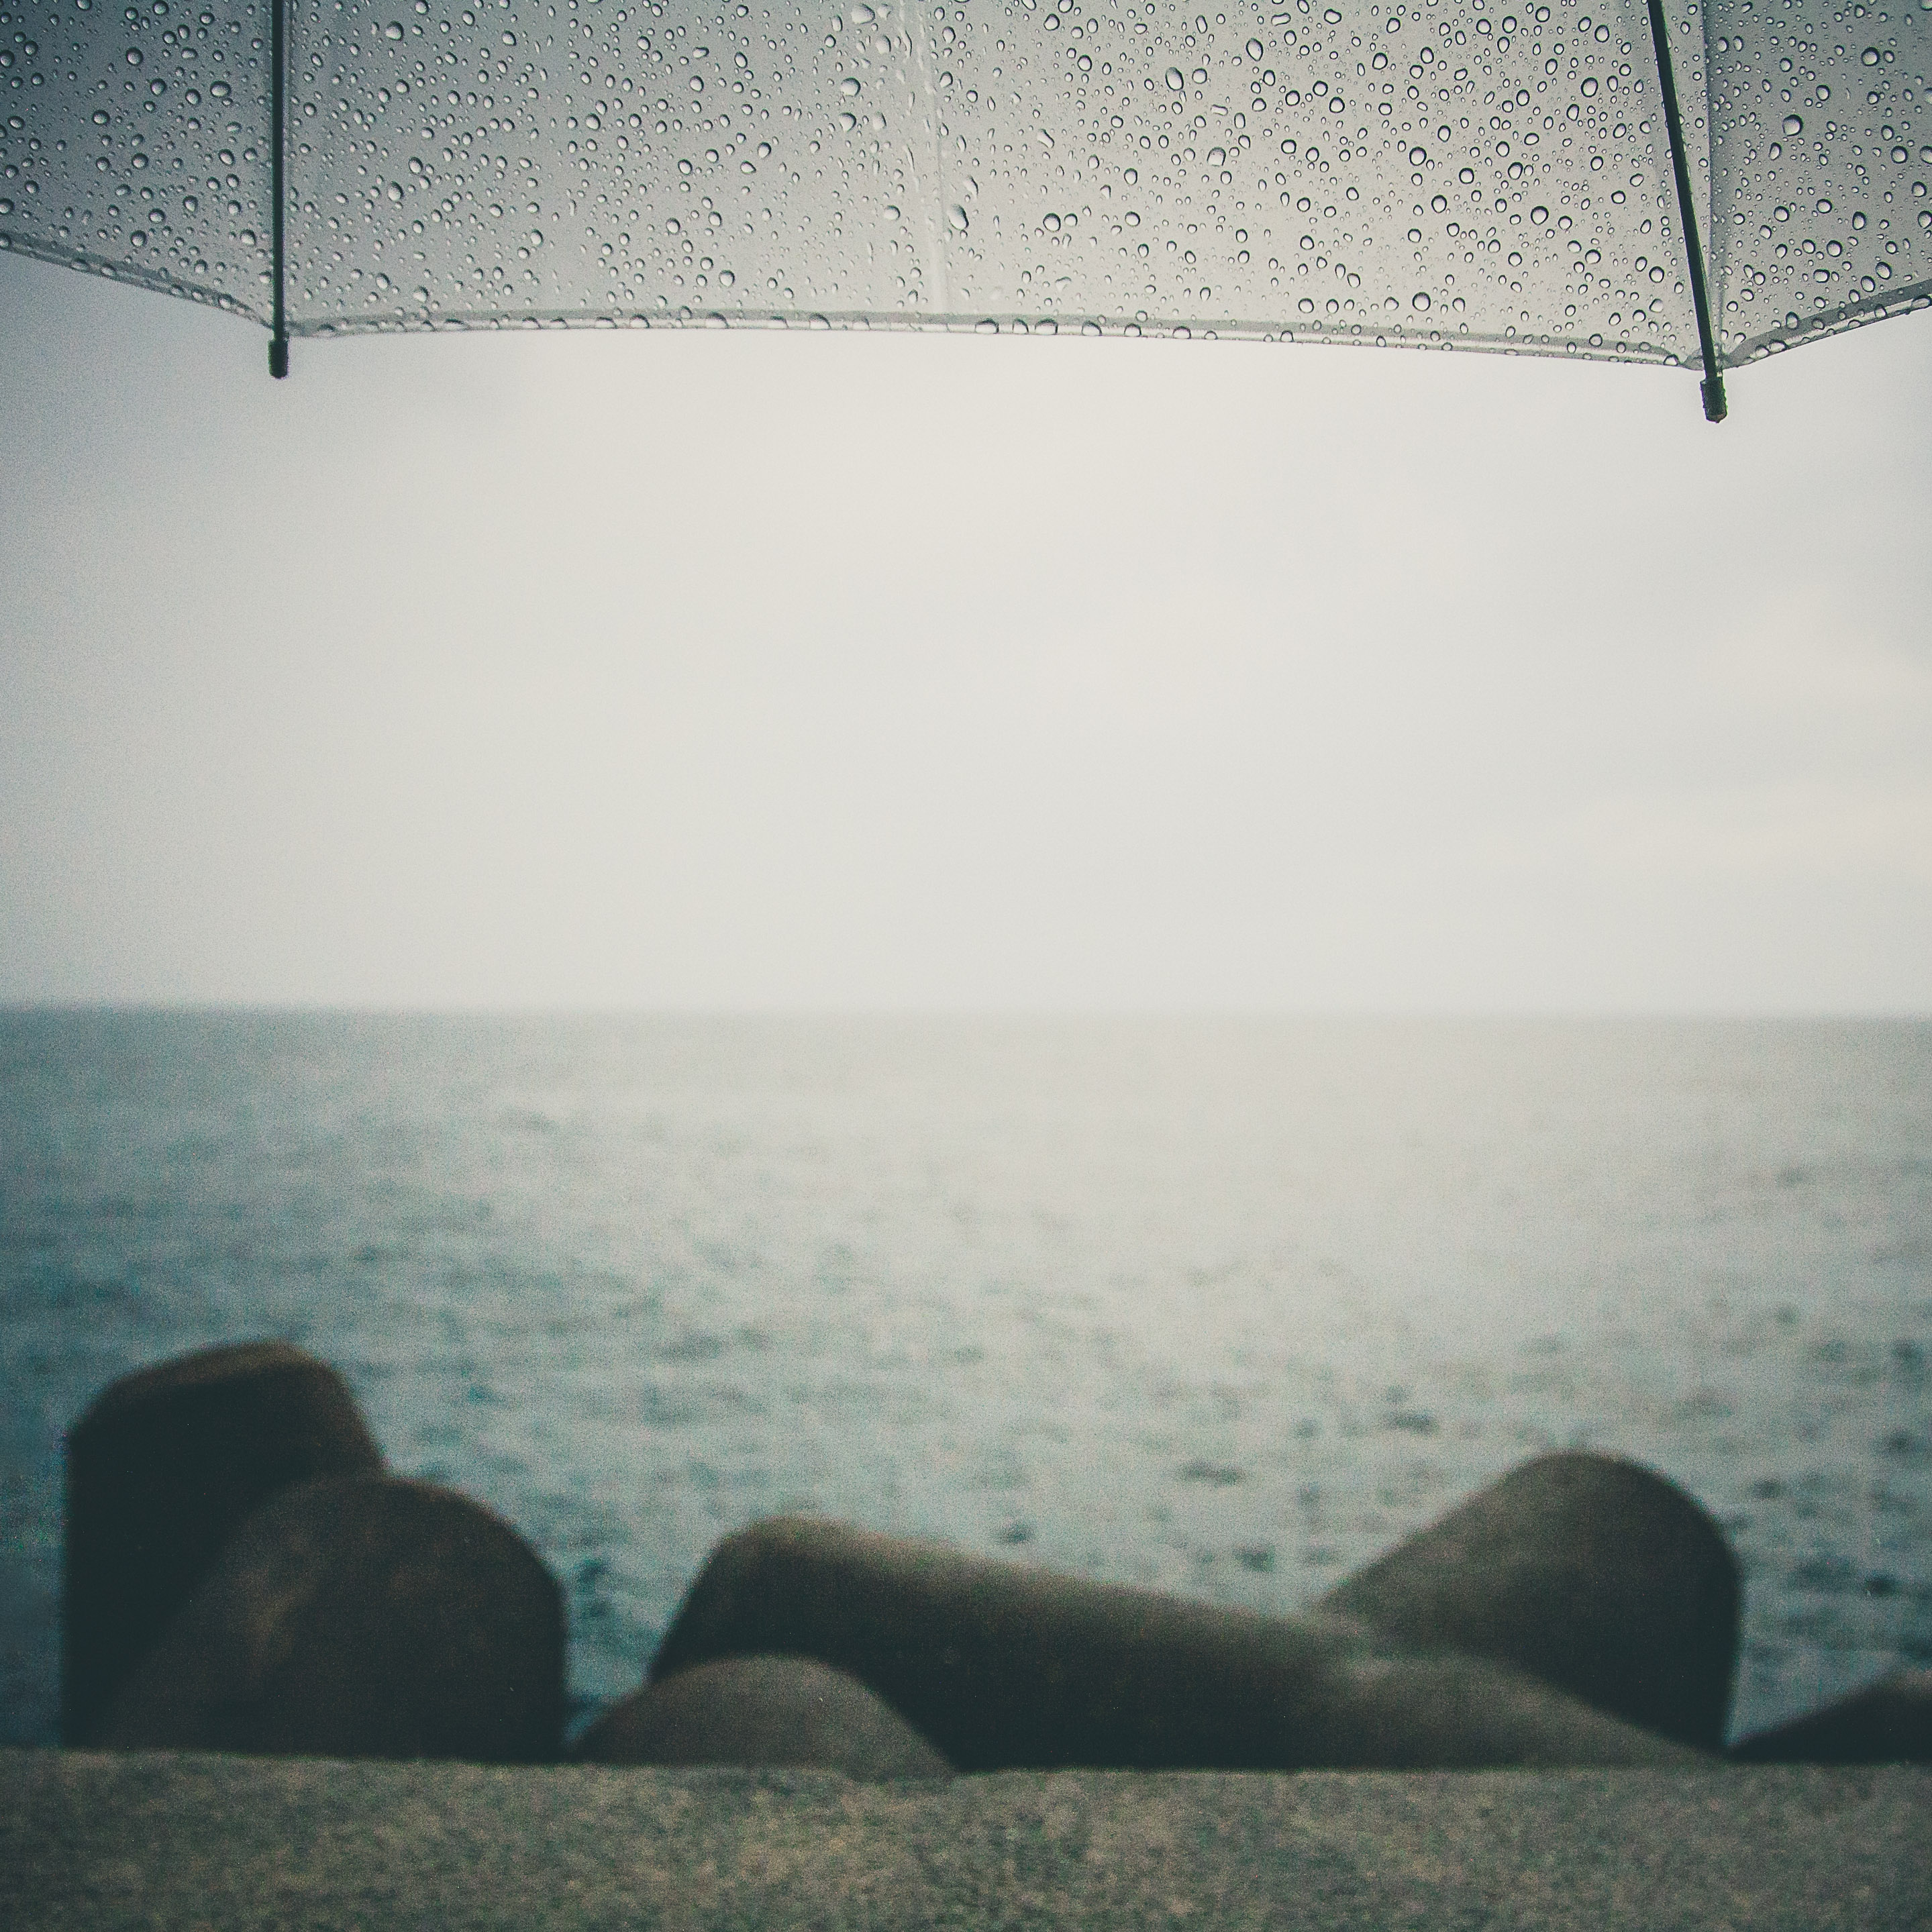
beach, sea, coast, water, rock, ocean, horizon, light, fog, mist, sunlight, morning, wave, wind, reflection, umbrella, seascape, seashore, rocks, stones, atmospheric phenomenon